2019 Pacific League Climax Series

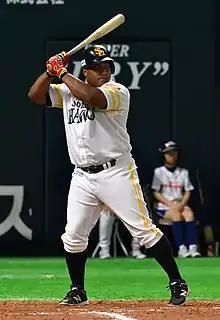
Alfredo Despaigne's three RBIs helped the Hawks win Game 2.

After the Eagles scored a run in the top of the first inning, the Hawks again followed suit, tying it up in the bottom of the inning via Yuki Yanagita's solo home. In the bottom of the third, Yanagita again tied the game with an RBI double after Asamura hit a solo home run in the bottom of the inning. Alfredo Despaigne' two-run homer later that same inning briefly gave the Hawks the lead. After Hawks starter Rick van den Hurk was removed with two outs in the forth inning, reliever Shinya Kayama walked two batters. Asamura then tied it up by singling in two runs in the fourth, collecting two more RBIs. Shuhei Fukuda broke the 4–4 tie with a solo home run in the bottom of the fourth inning, putting the Hawks ahead for good. They added an insurance run in the fifth when Despaigne singled in Yanagita. The Hawks bullpen kept the Eagles scoreless from the fifth inning on to secure the win.